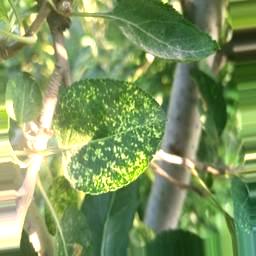
Label: Apple_Mosaic